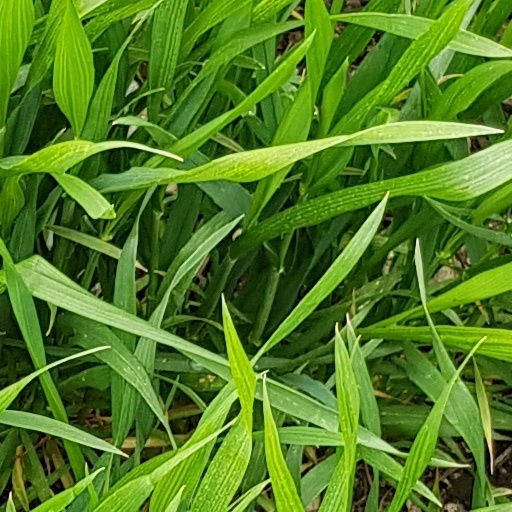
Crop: wheat